Incineration

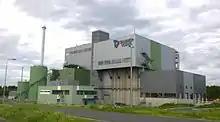
The Tarastejärvi Incineration Plant in Taraste, Tampere, Finland

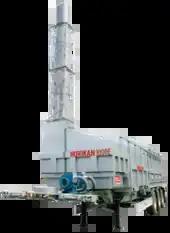
Mobile incineration unit for emergency use

Fine particles can be efficiently removed from the flue gases with baghouse filters. Even though approximately 40% of the incinerated waste in Denmark was incinerated at plants with no baghouse filters, estimates based on measurements by the Danish Environmental Research Institute showed that incinerators were only responsible for approximately 0.3% of the total domestic emissions of particulate smaller than 2.5 micrometres (PM) to the atmosphere in 2006.